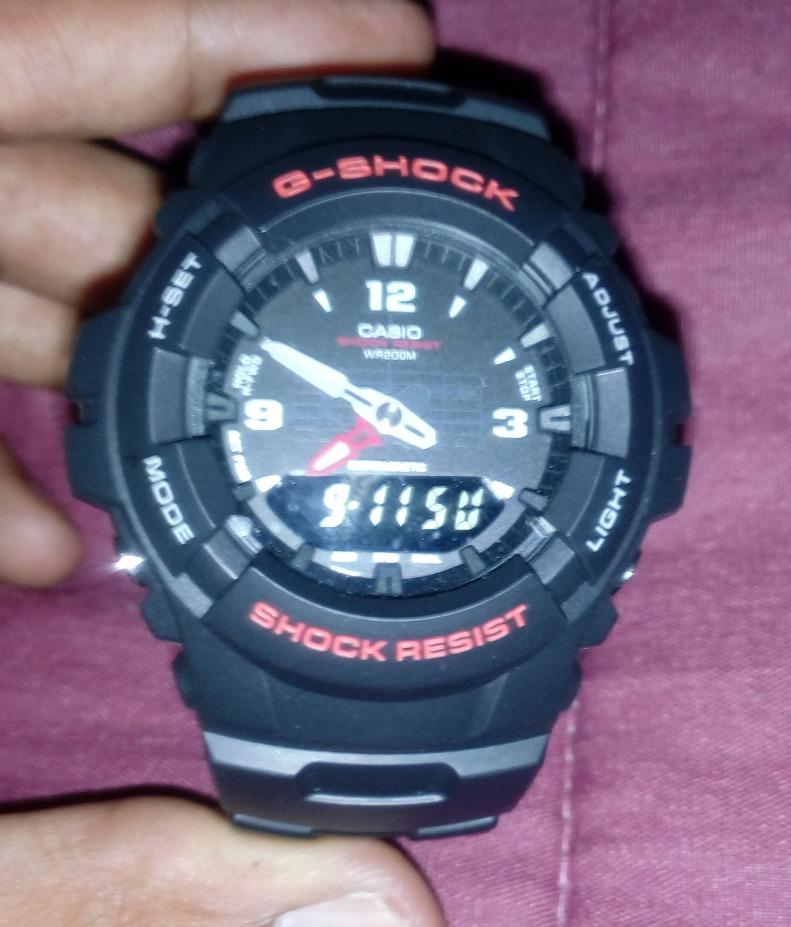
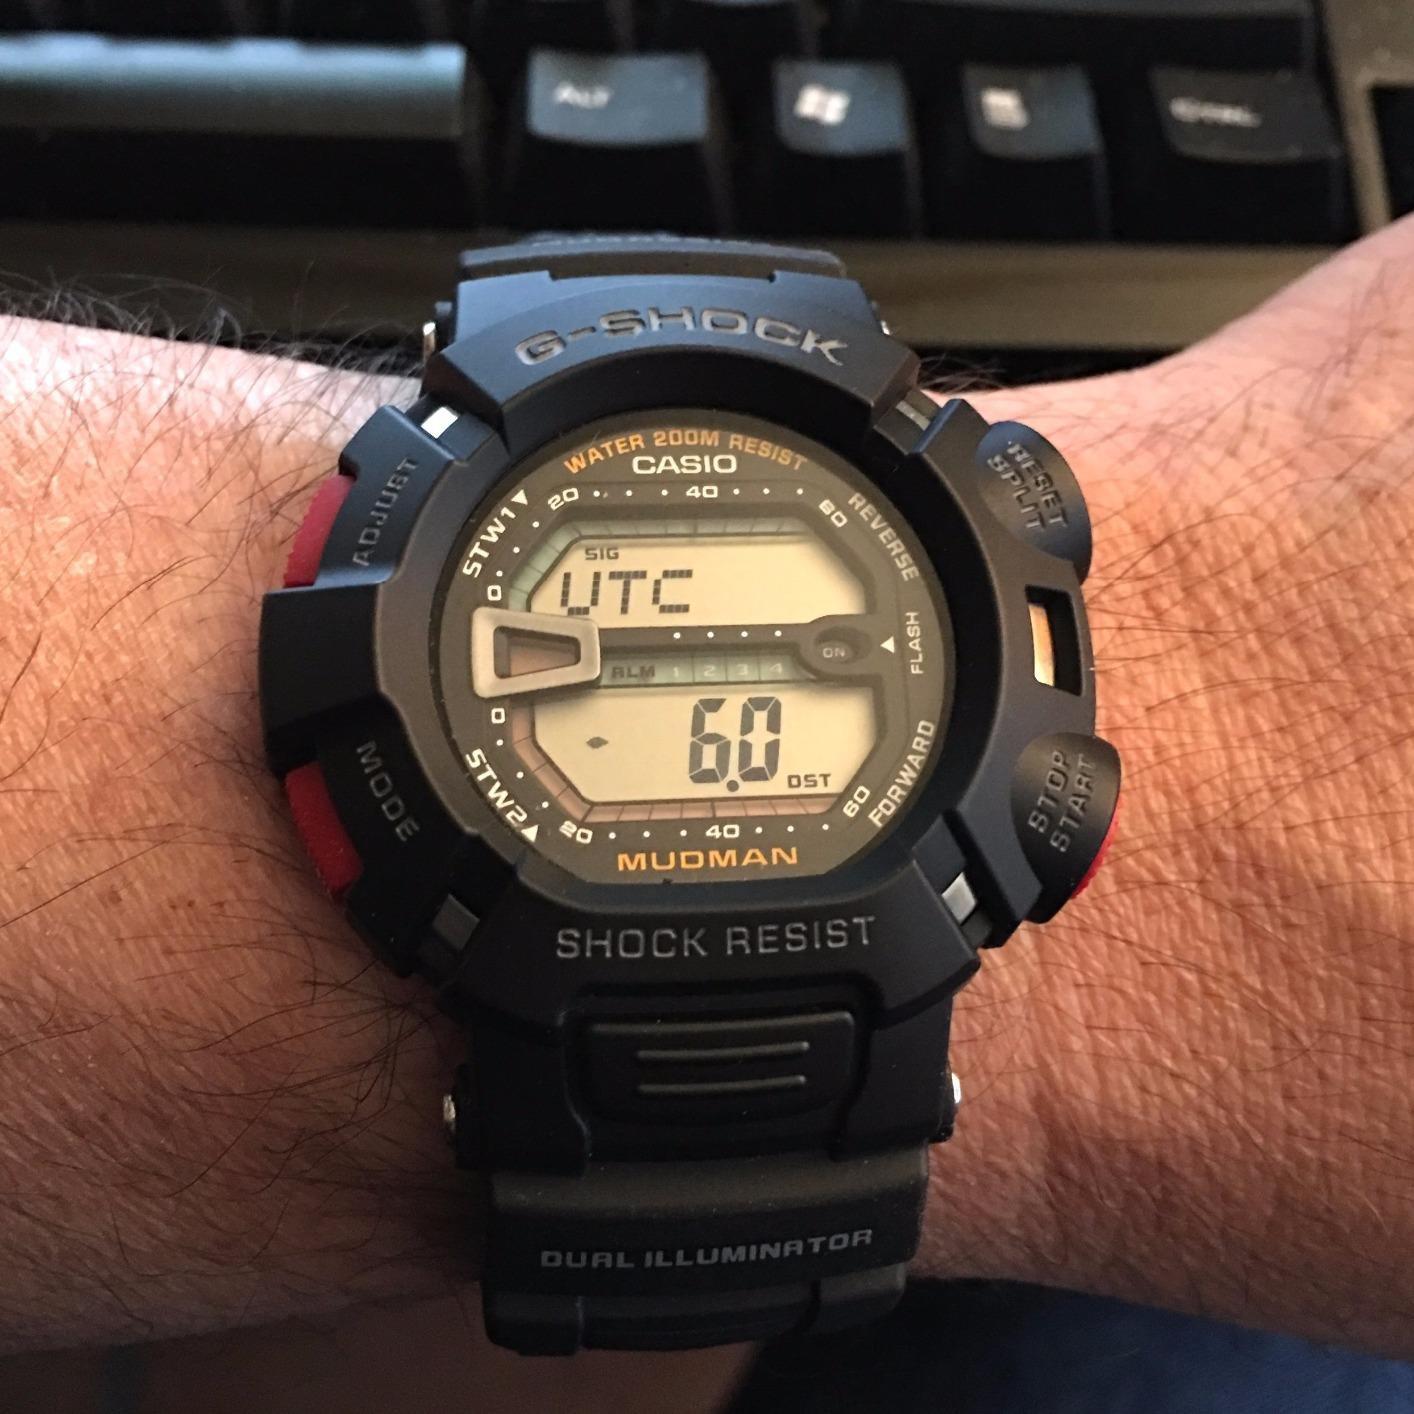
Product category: accessories_watch
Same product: no